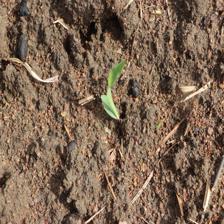
Label: Sorghum